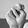
ASL letter: N